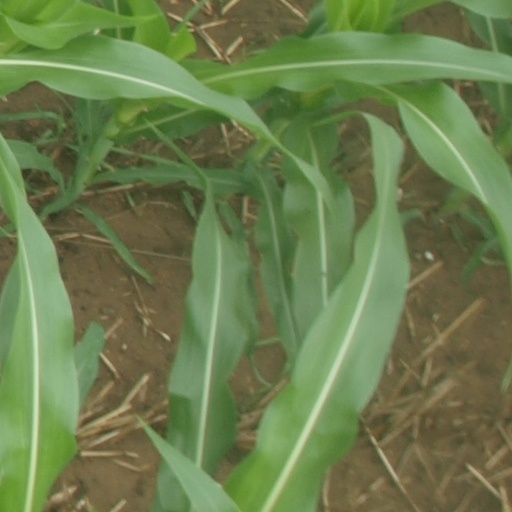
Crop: maize; corn